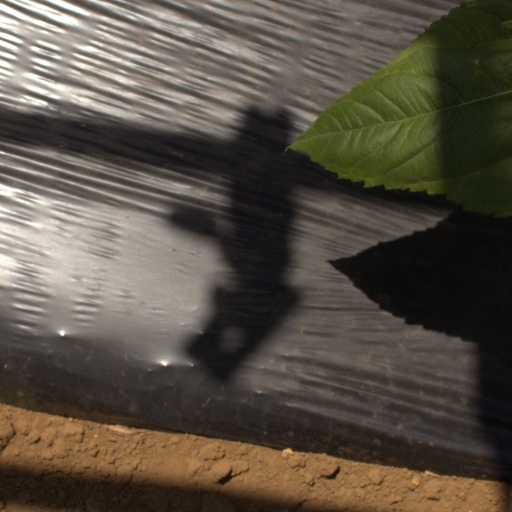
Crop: Jerusalem artichoke